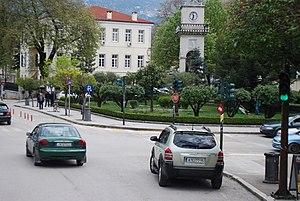
Vue de Ioannina.